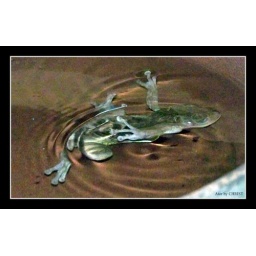
this photo was taken at nightime with a flash. It was in the bird bath water.